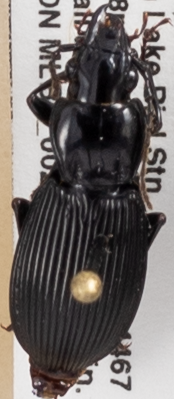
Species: Pterostichus lachrymosus
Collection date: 2019-06-04
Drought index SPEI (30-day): -1.13
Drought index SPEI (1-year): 2.09
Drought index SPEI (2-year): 2.09